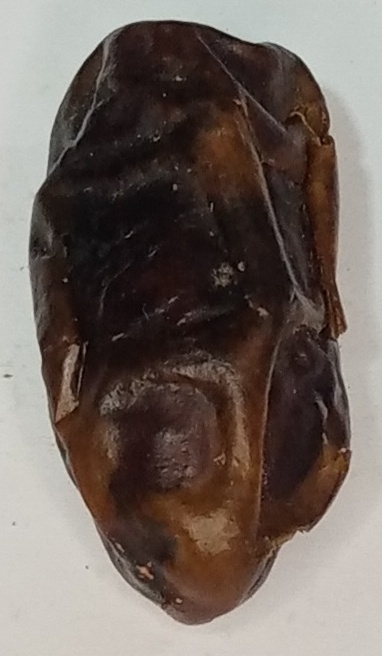
Variety: gajar
Size: large
Grade: grade-2